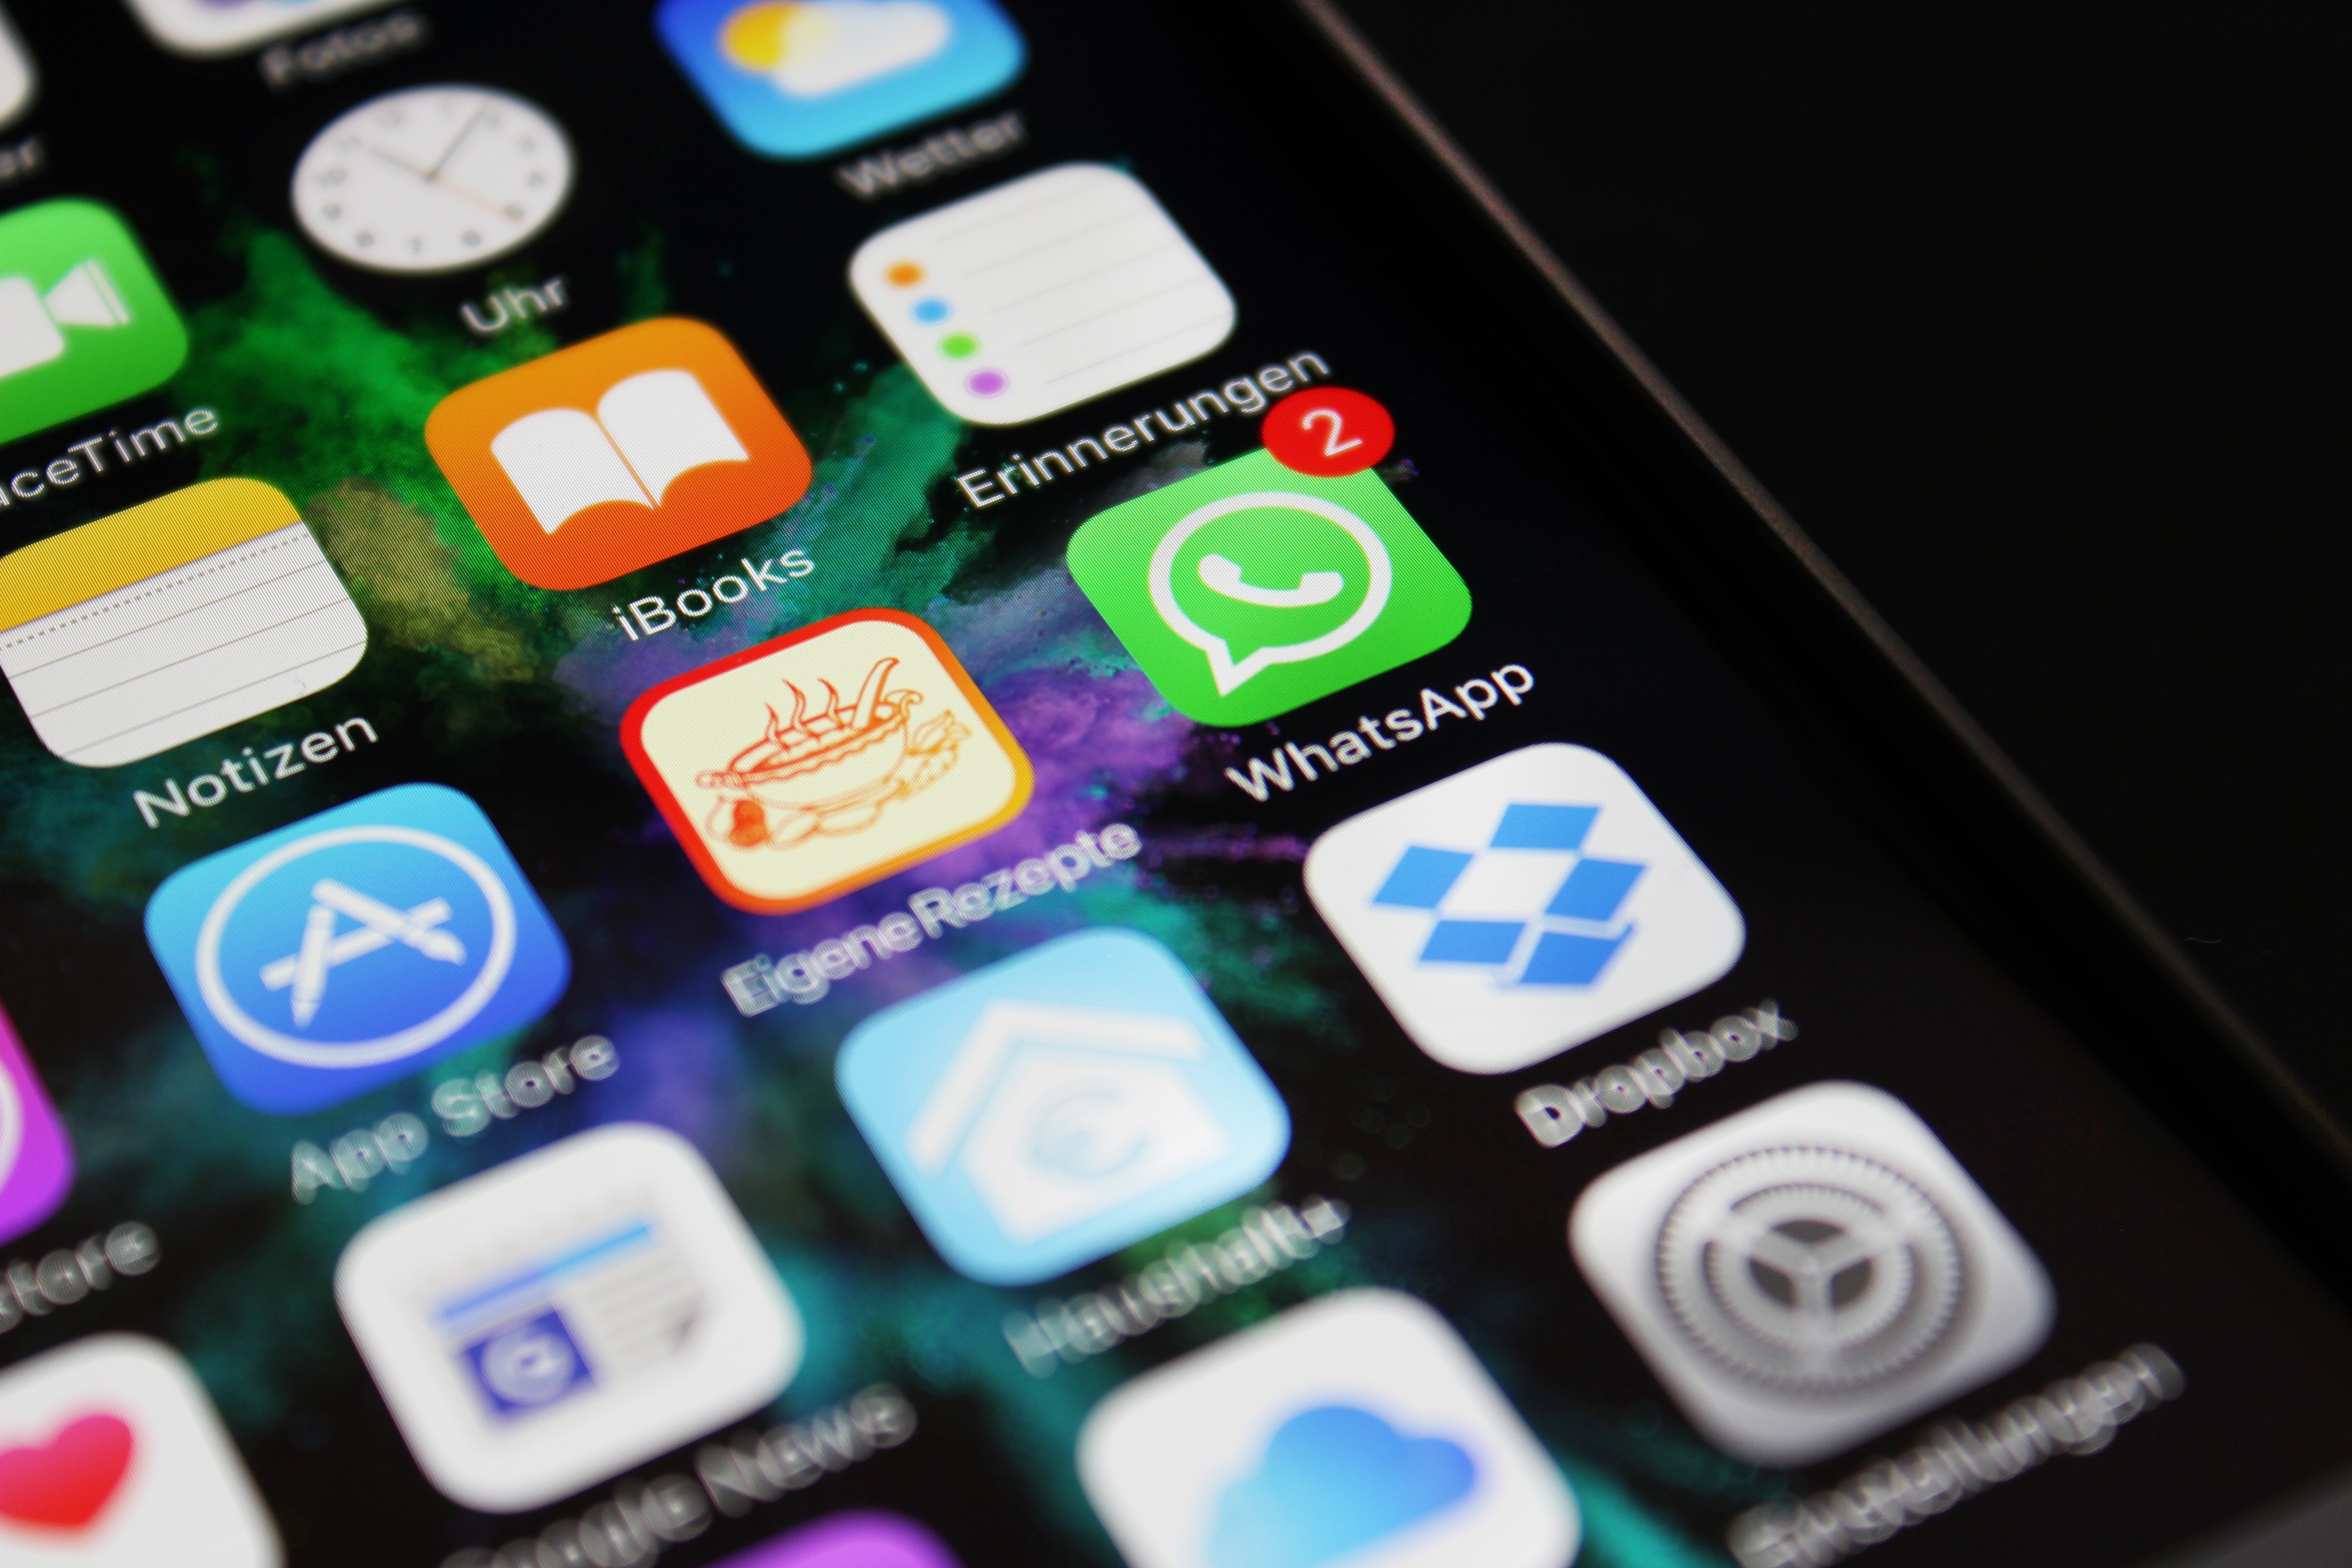
color, mobile phone, portable communications device, gadget, smartphone, technology, screenshot, brand, computer keyboard, design, personal computer hardware, number